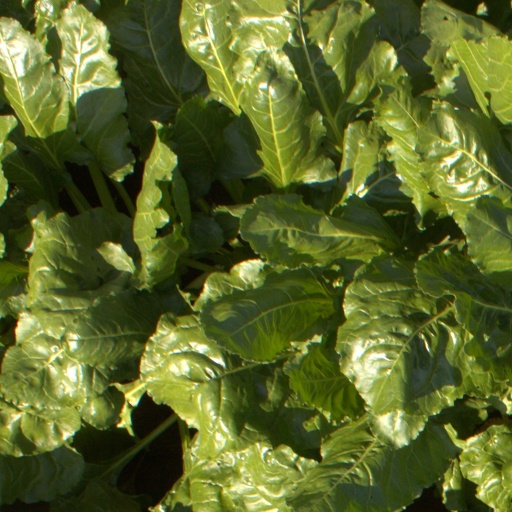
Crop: sugar beet